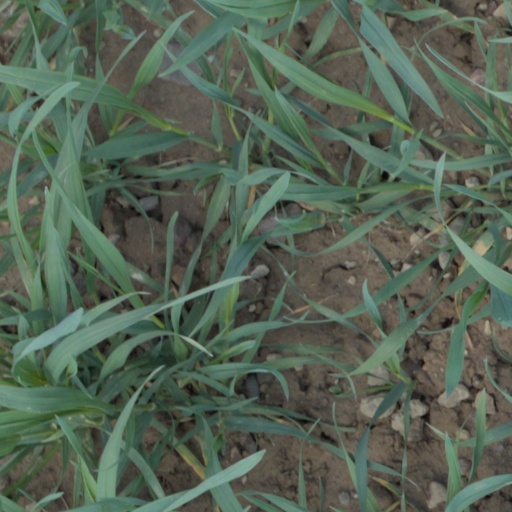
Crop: wheat